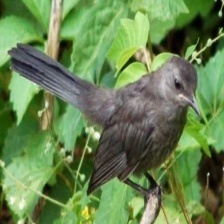
Species: GRAY CATBIRD
Scientific name: DUMETELLA CAROLINENSIS